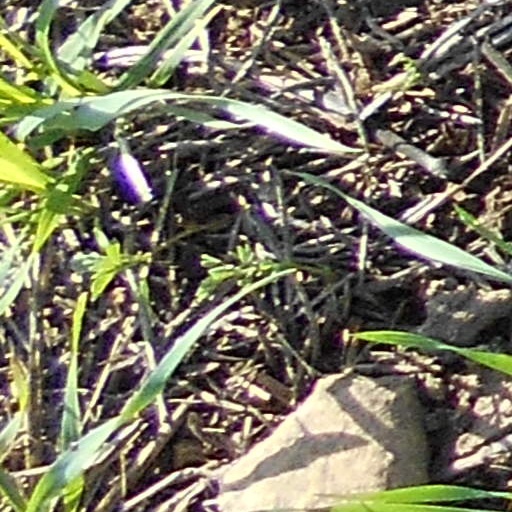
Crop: wheat